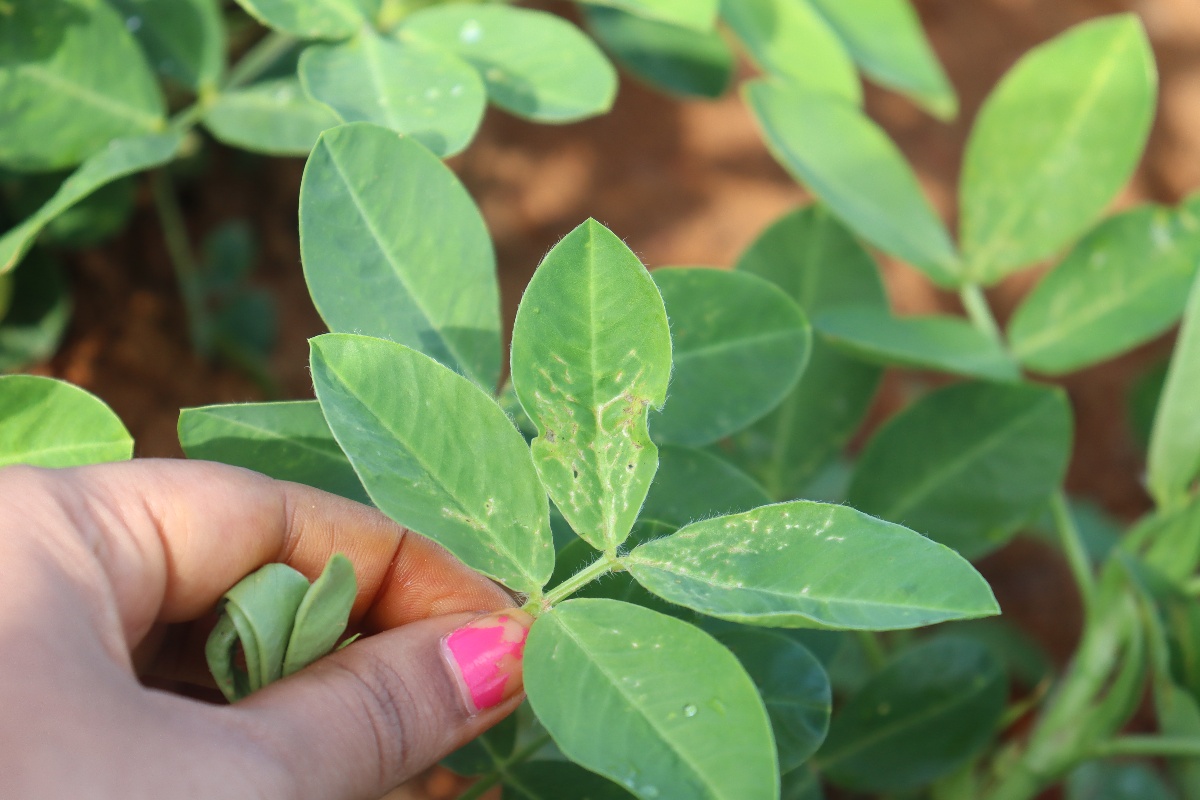
Label: healthy leaf